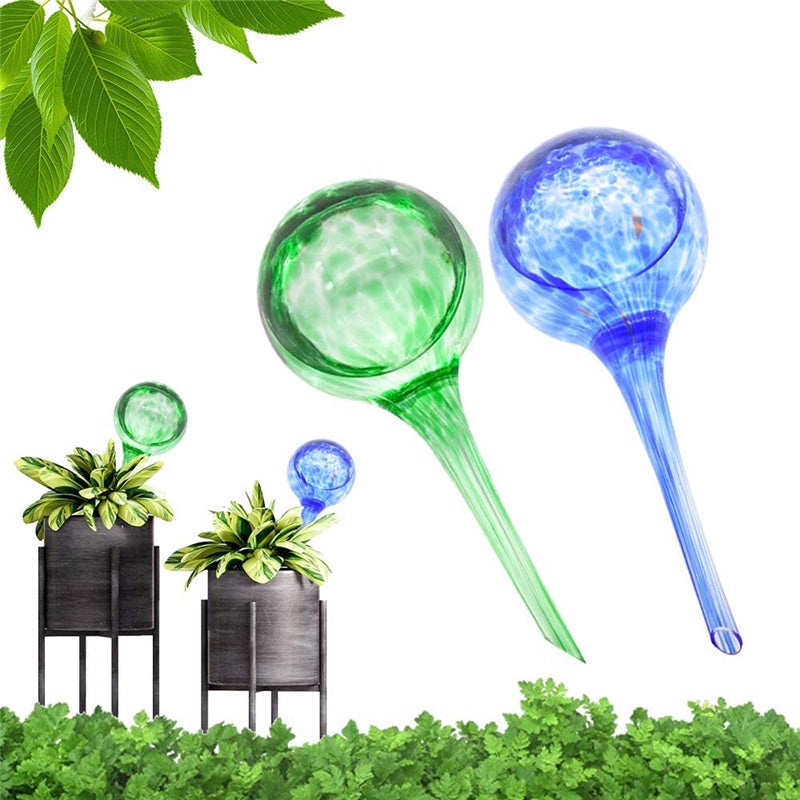
Indoor/Outdoor Plant Self-Watering Globes
Brand: Nicedays
Self Watering Plant Stakes- The water spikes is 6.3" high and 1cm/0.394" in diameter. Just fill with water, flip and press into the soil, it will self watering your plants automatically. High Quality & Easy To Use- Excellent glass material, non-friable, good permeability, can clearly see the amount of water inside, fill the water directly into the watering device into the soil. Enjoy Your Times - As the soil dries the ball automatically releases the correct amount of water back into the soil to keep the plants healthy growing .Not need to worry about leaving your plants unattended. Beautiful Radiant Colors - Each handmade glass orb is distinctive. Colors vary, with translucent blueand turquoise swirled into unique patterns. Add decorations to your house and garden making it even more beautiful. Widely Application- For use with potted plants, houseplants, patio plants, hanging plants and outdoor gardens. Material: Crystal Glass Size: 16 x 7 cm Color: Blue,Purple,Pink,Green,Red,Yellow Package Contents: 1x automatic watering pots
Category: Home & Garden > Lawn & Garden > Watering & Irrigation > Watering Globes & Spikes